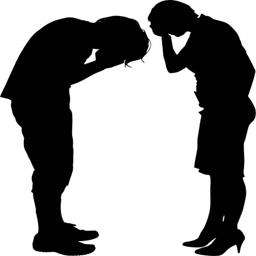
vector silhouette of a couple .